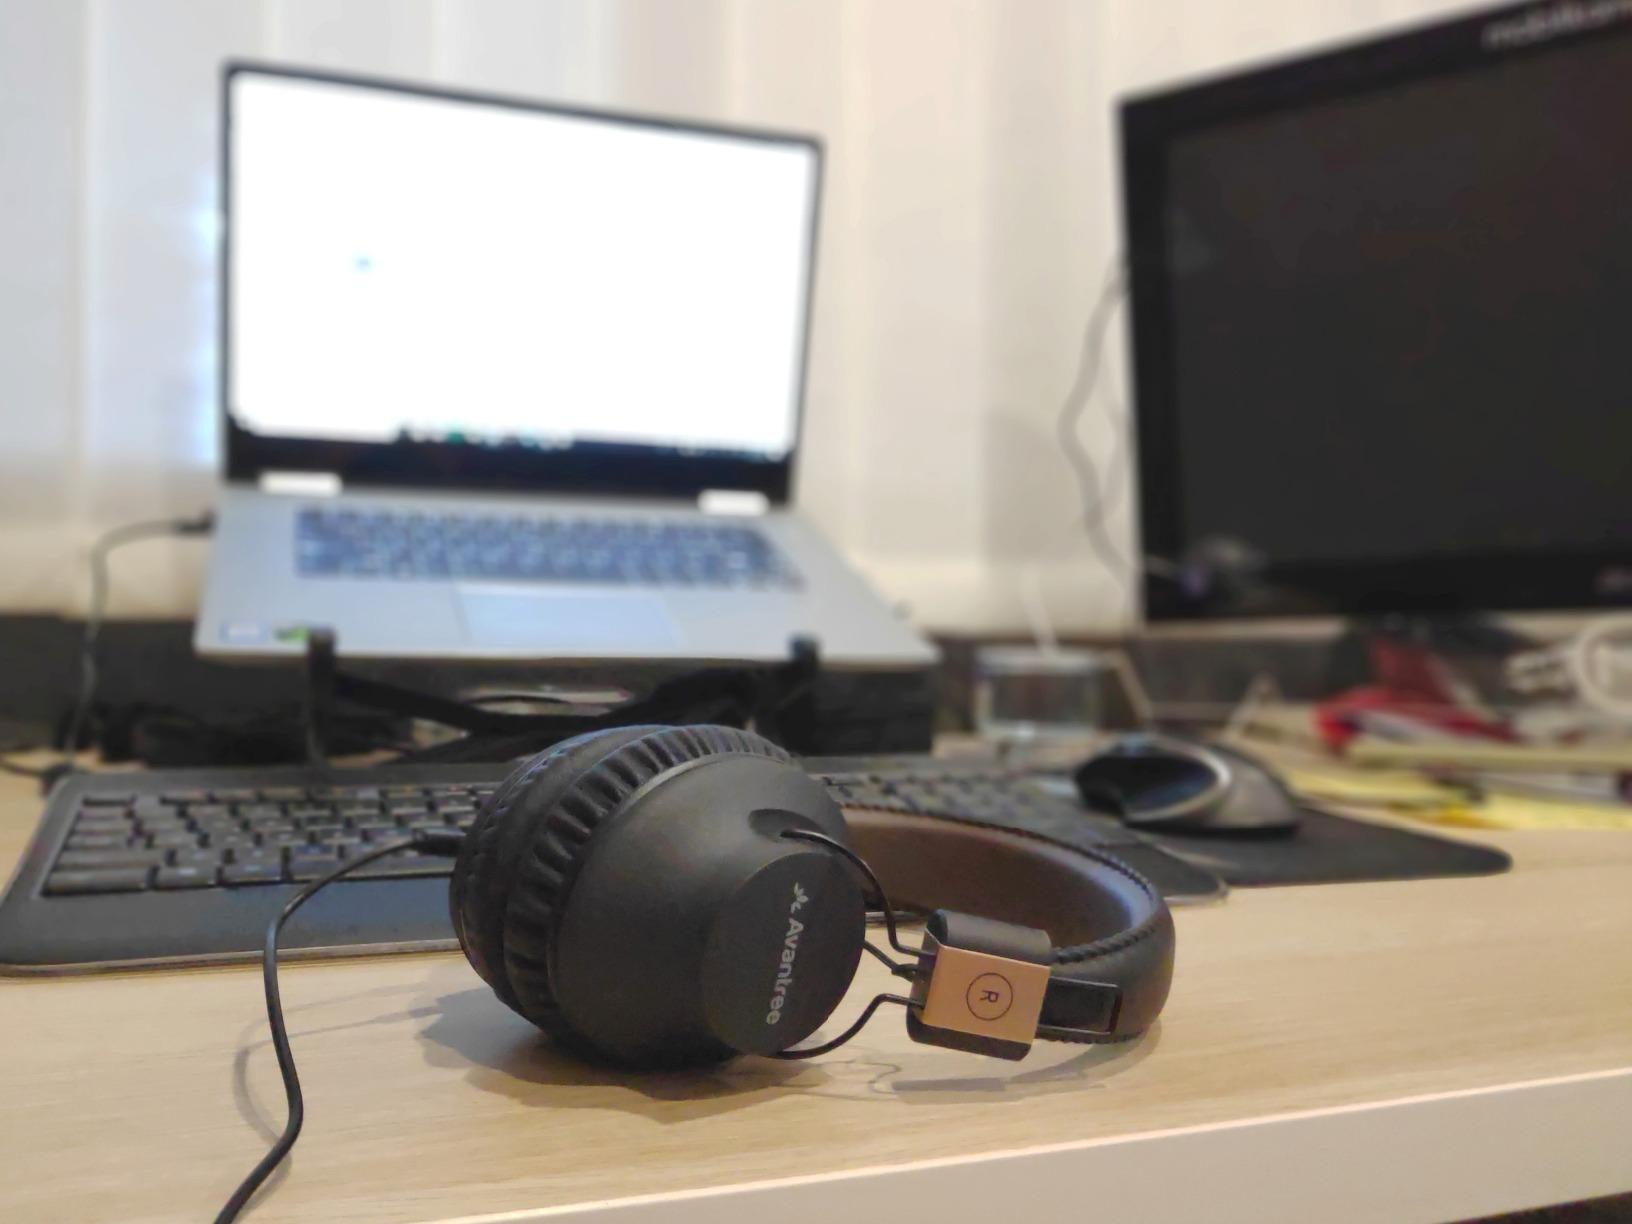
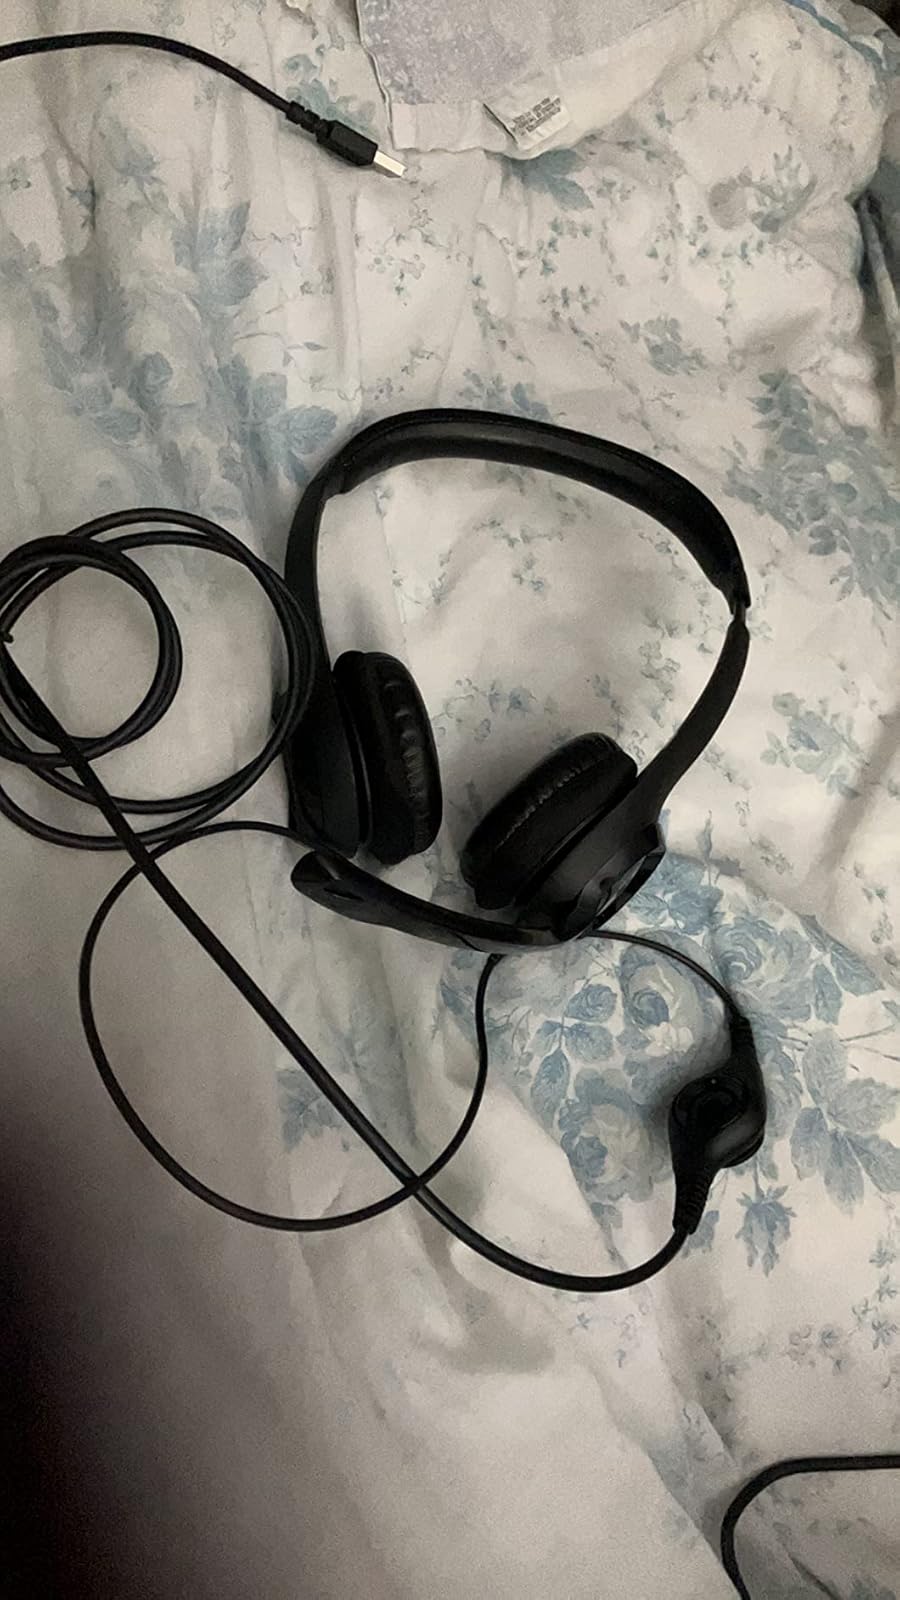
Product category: headphones
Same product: no